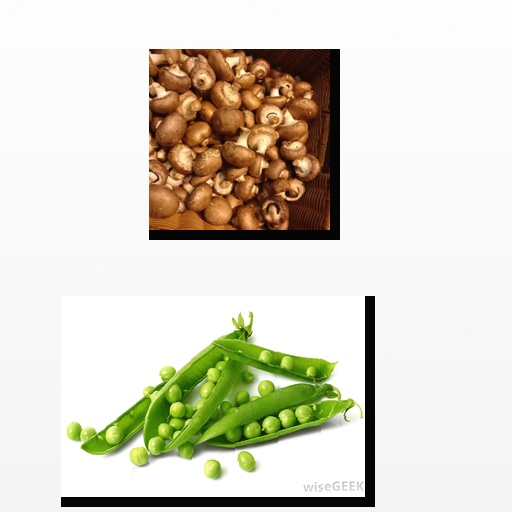
Food items: mushroom, peas